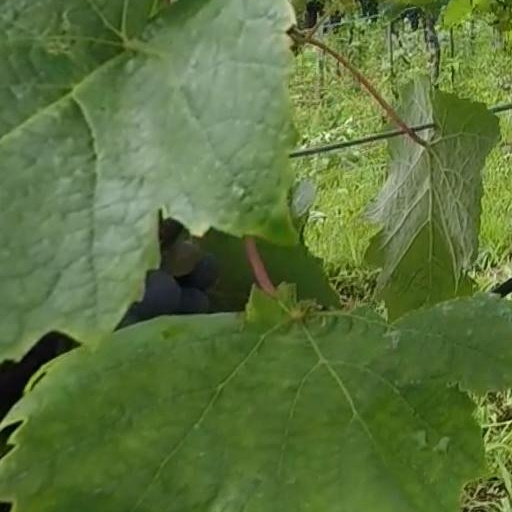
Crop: grape